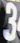
Number: 3